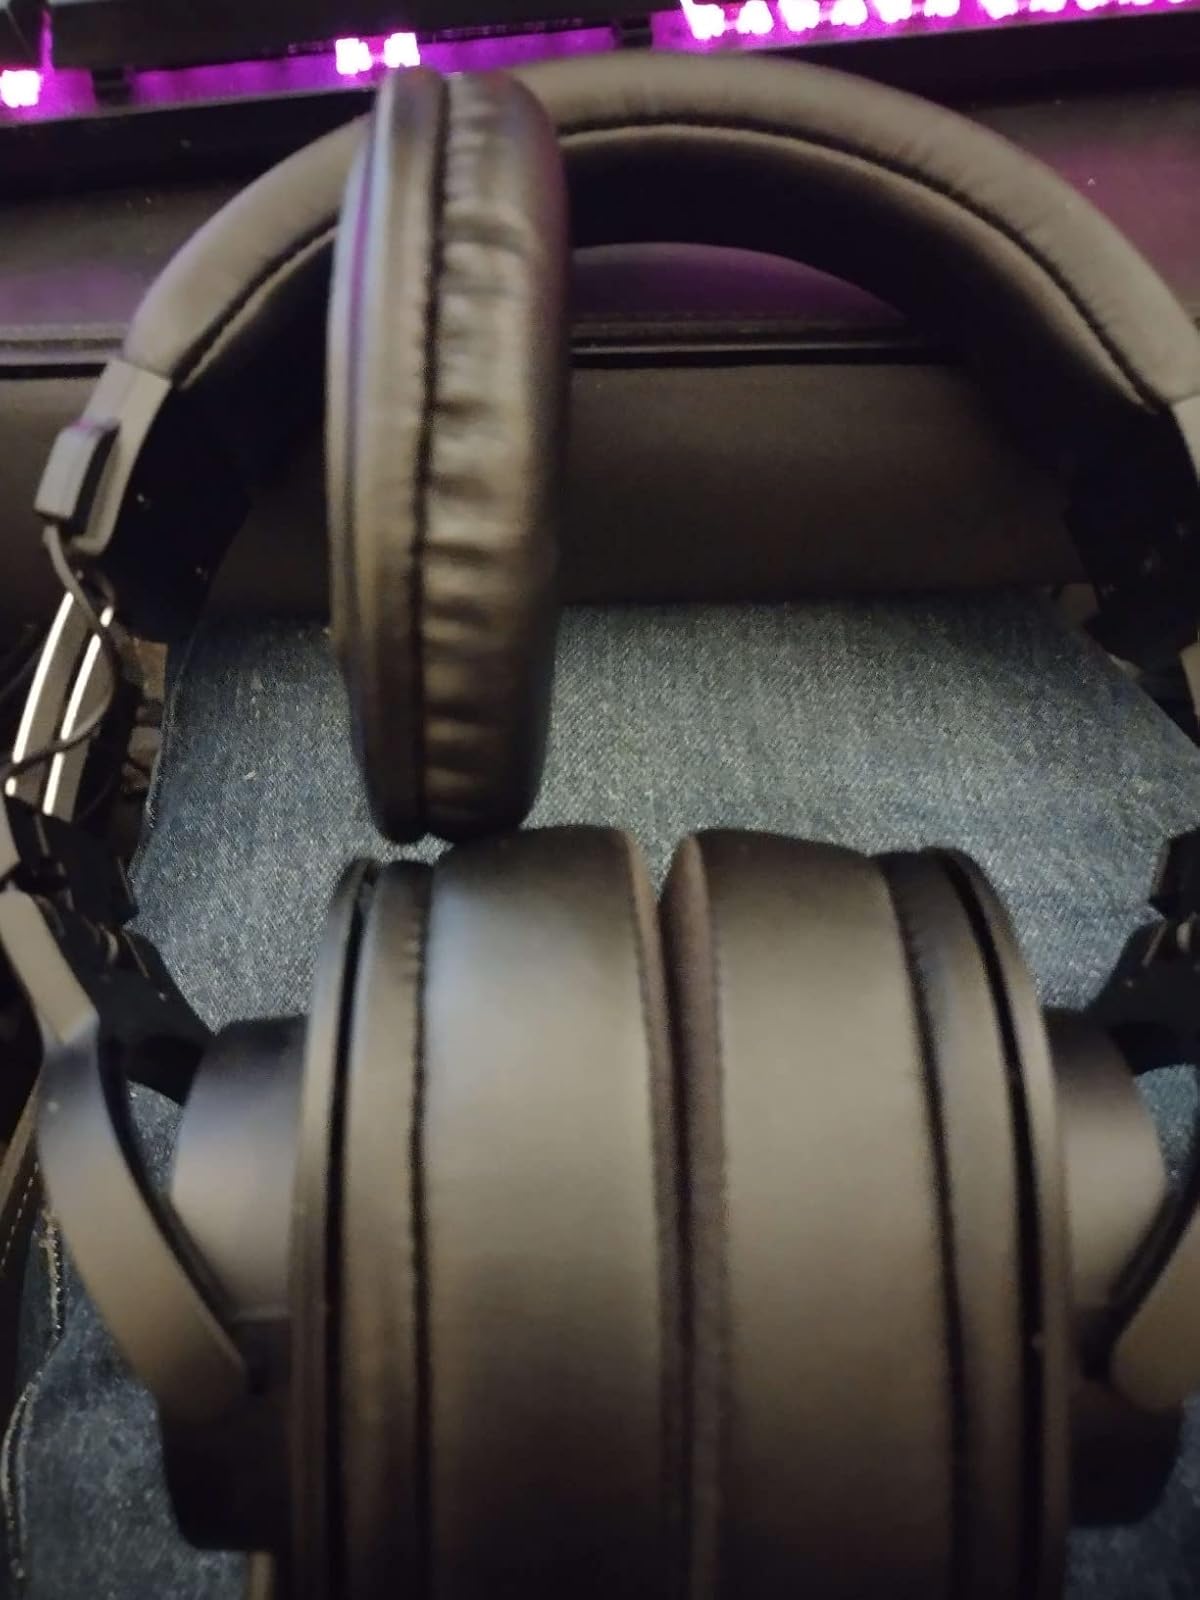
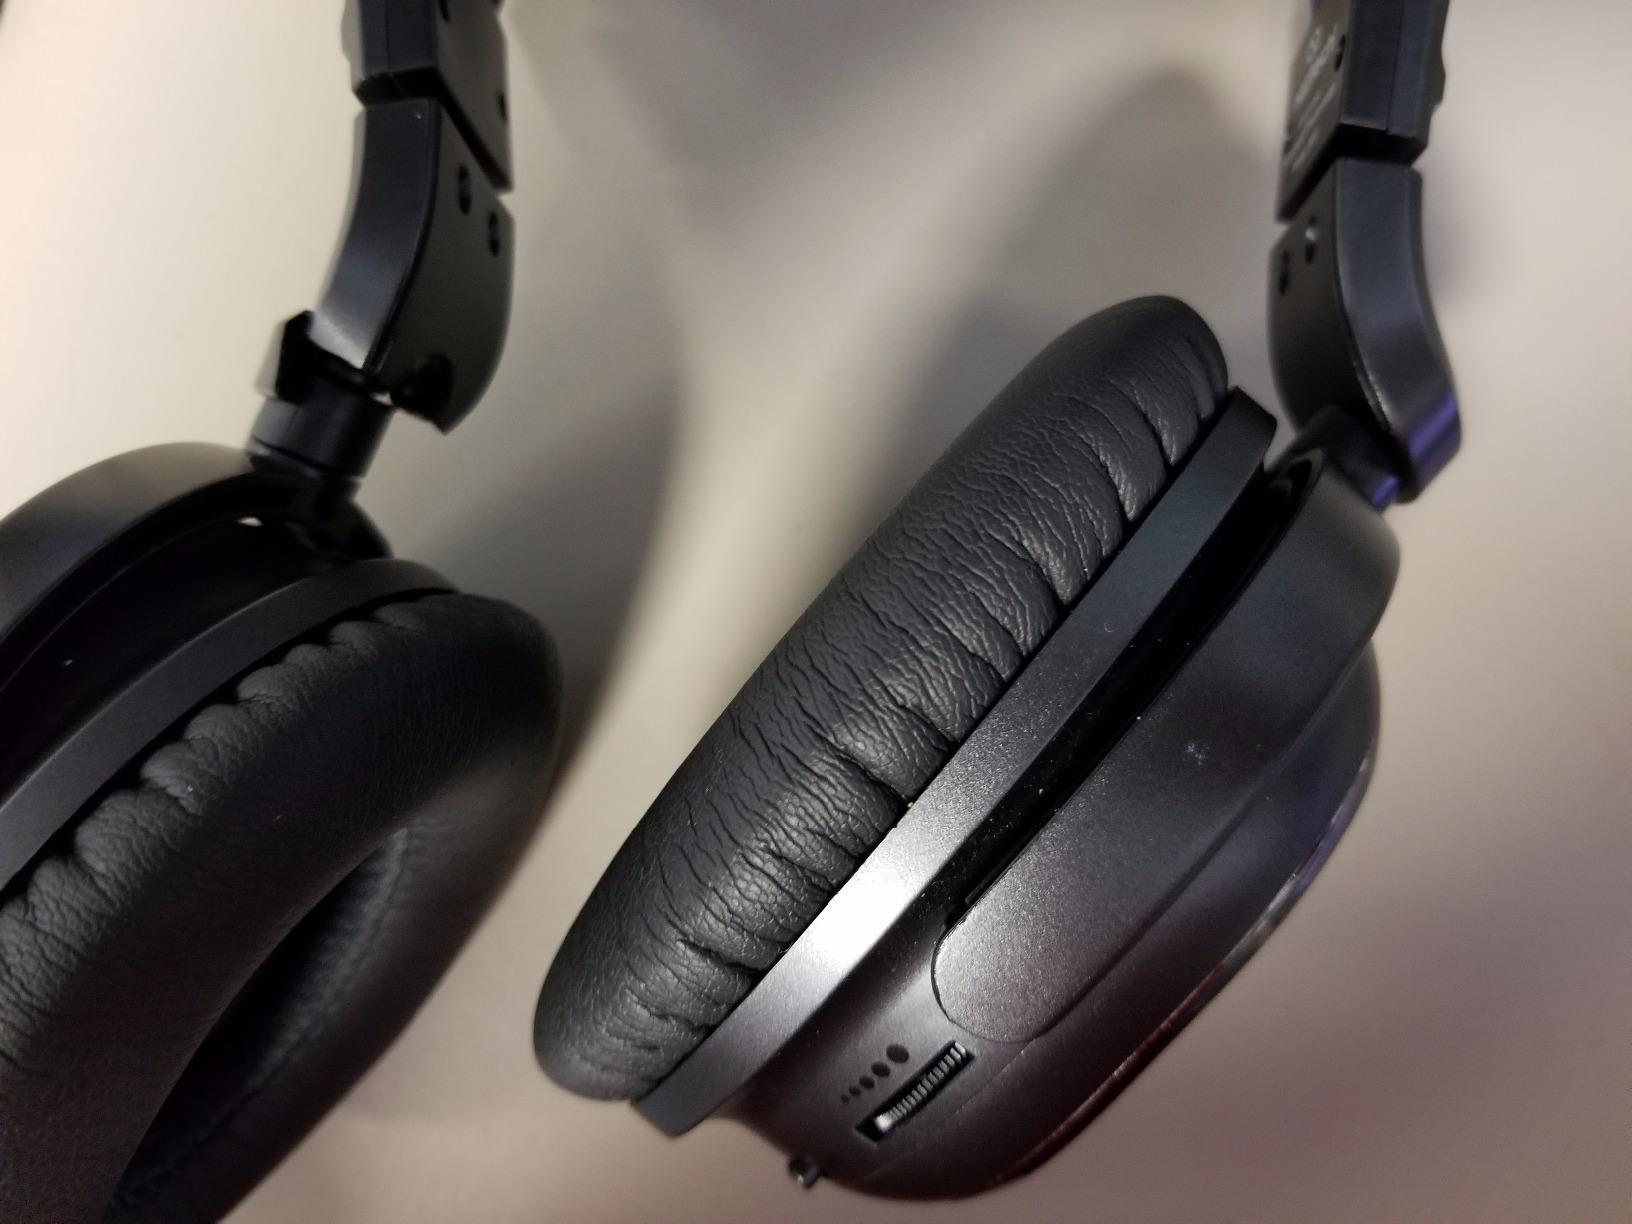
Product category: headphones
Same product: no